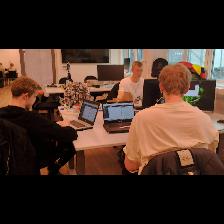
Label: Human